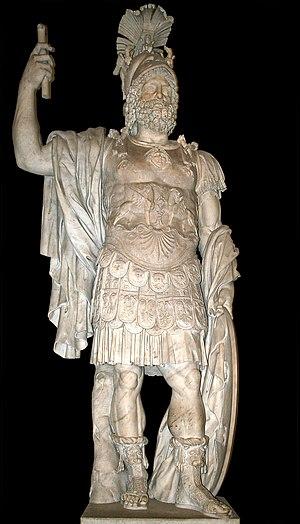
Statue colossale de Mars (Pyrrhus). Marbre, œuvre romaine.
Le Feriale Duranum constitue un calendrier des observances religieuses pour une garnison militaire romaine de Doura-Europos sur l’Euphrate, en Syrie romaine, sous le règne de Sévère Alexandre.
Dans la mythologie romaine, Mars est le dieu des guerriers, de la jeunesse et de la violence, dieu de première importance dans la Rome antique en tant que père de Romulus et Rémus, fondateur et protecteur de la cité. Mars jouait un rôle équivalent chez d'autres peuples du Latium et au-delà, notamment chez les Sabins, les Samnites et les Osques.